New York City Police Department School Safety Division

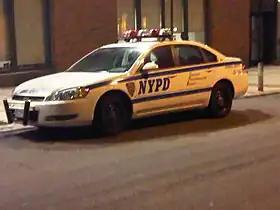

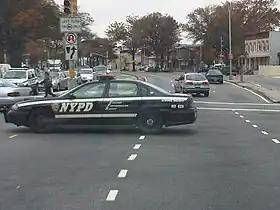

Since the establishment of the New York City Police Department School Safety Division, two Agents have died while on duty, one in 1999 and one in 2005. Both deaths were caused by heart attack.